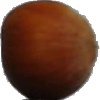
Label: Nut Forest 1